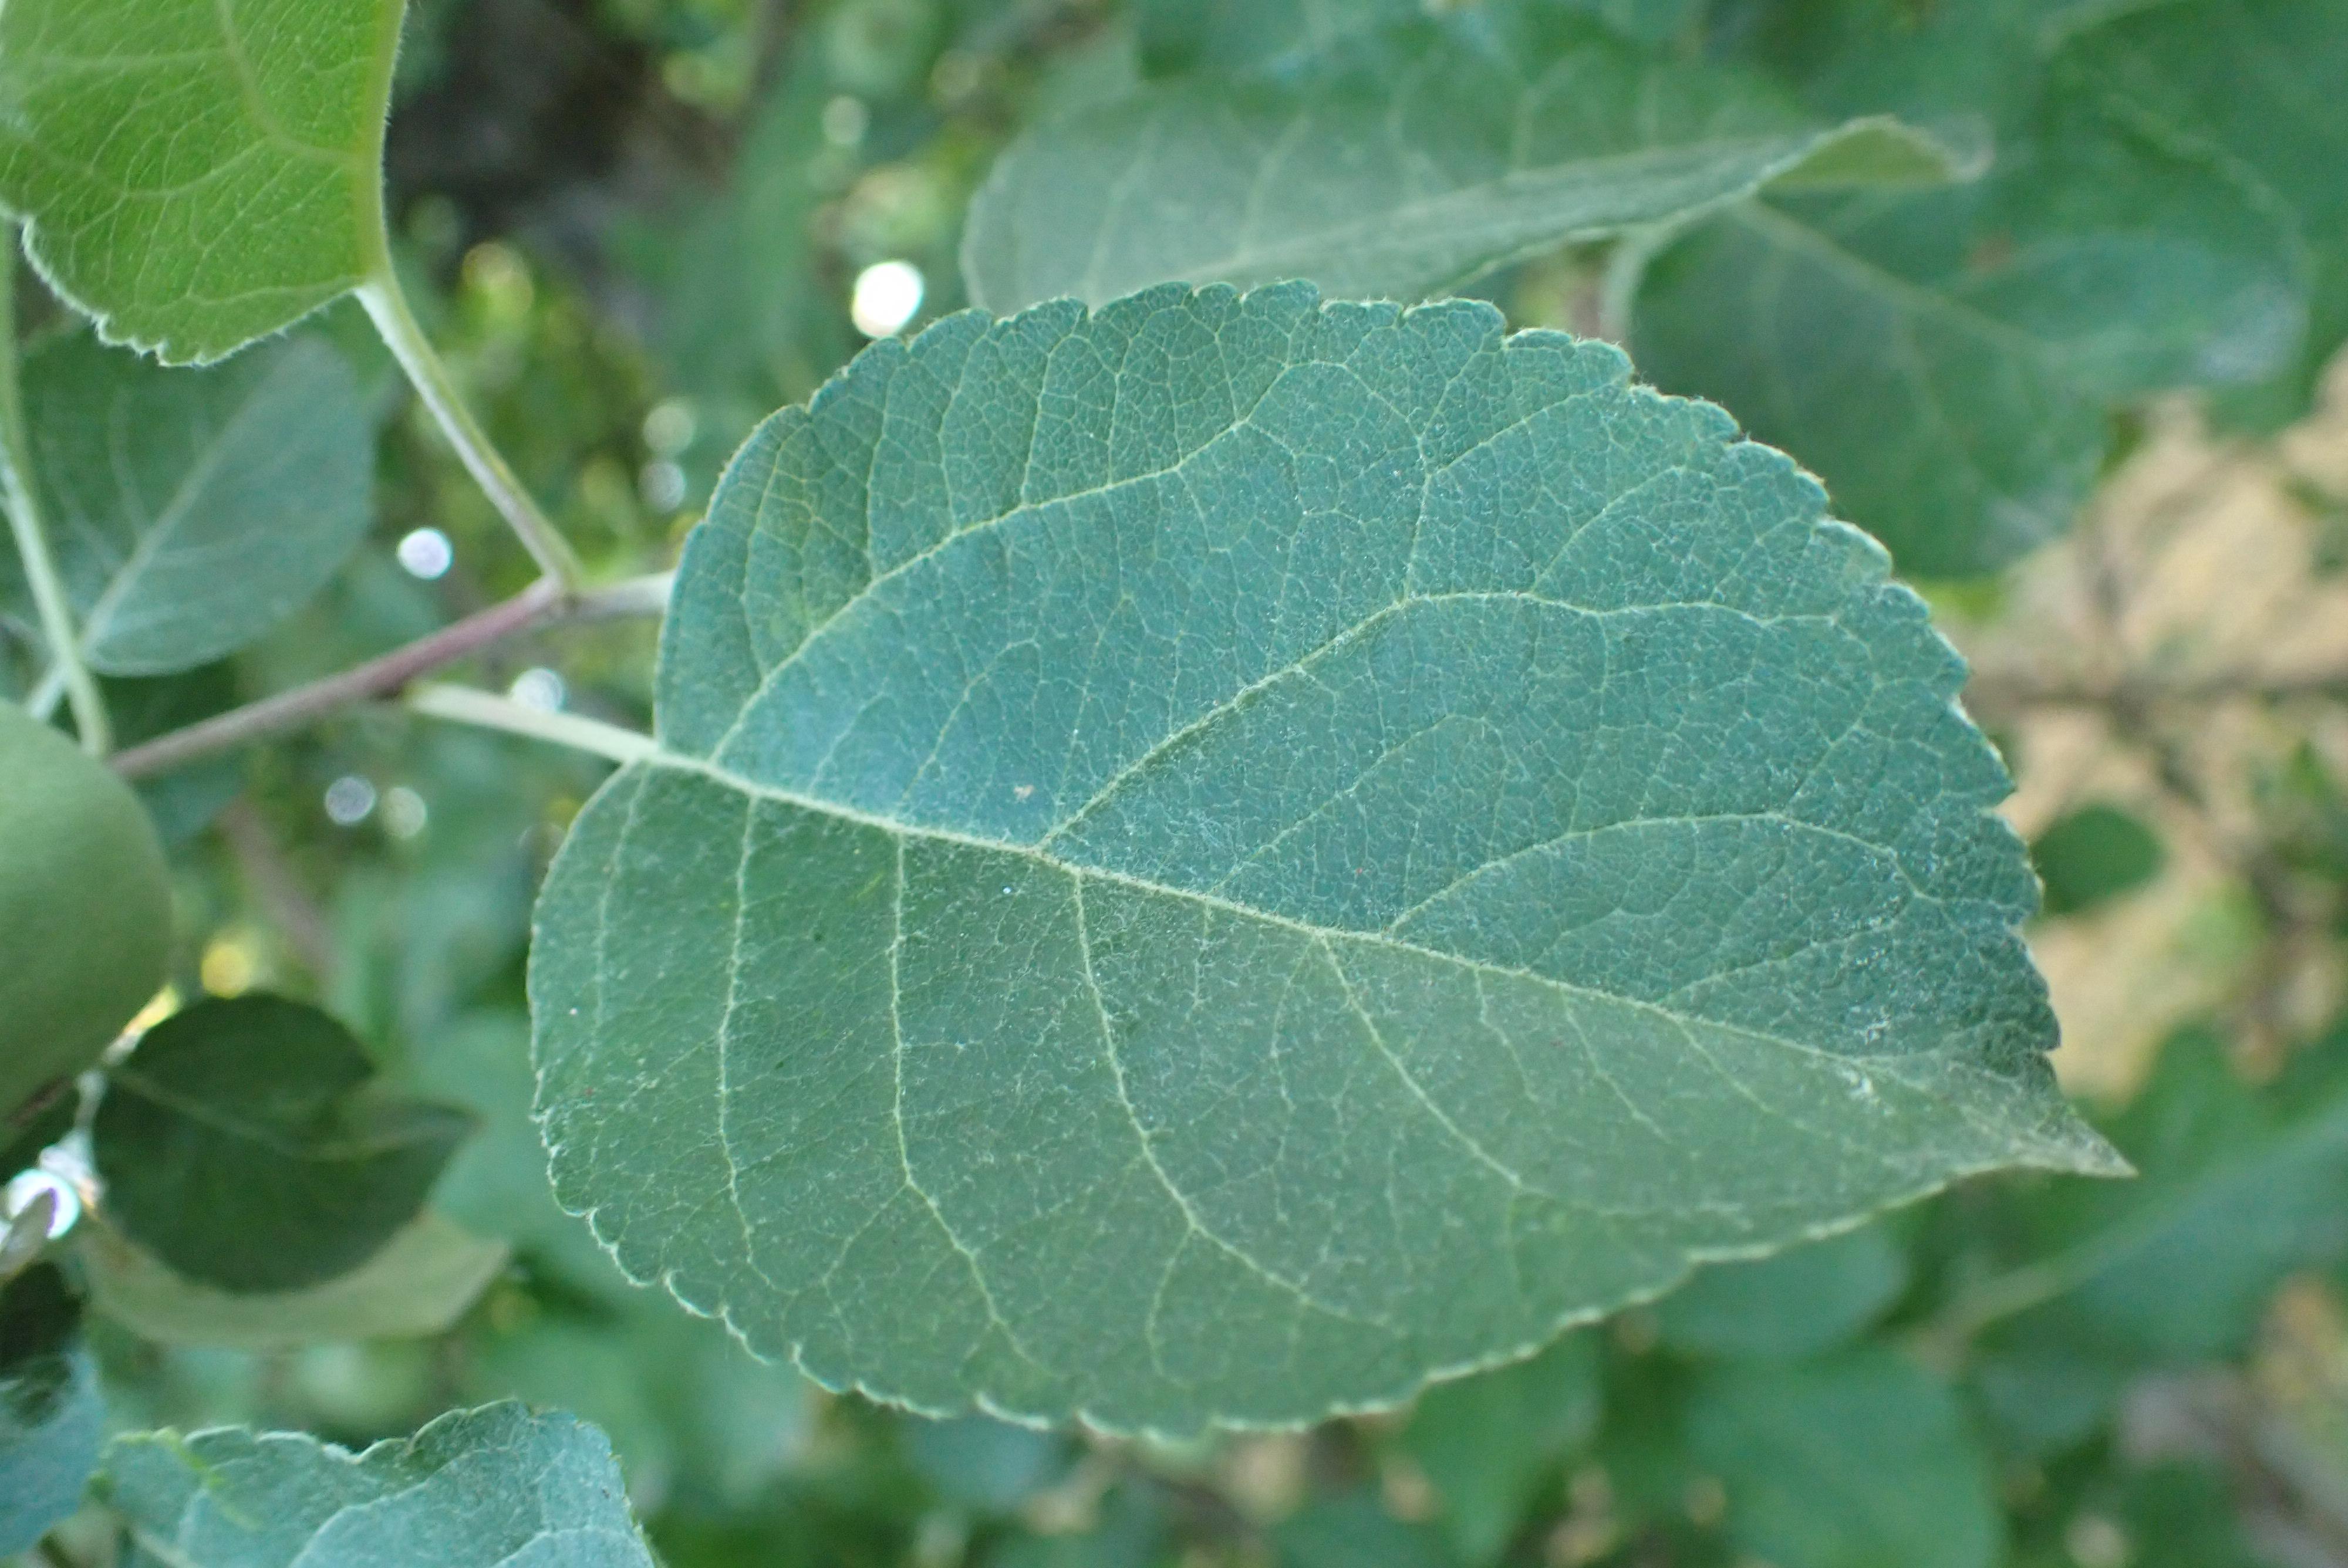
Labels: healthy